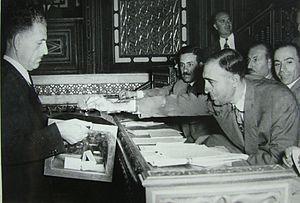
Députés du Baath Salah al-Bitar et Mansour Al-Atrache votent aux Élection présidentielle - 1955